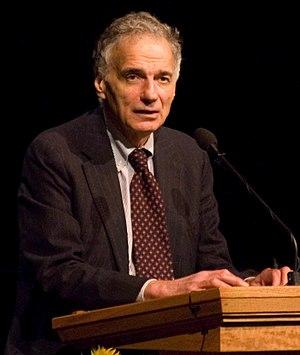
Les primaires présidentielles du Parti vert américain de 2008 se sont déroulées du 5 février au 8 juin 2008, et se sont conclues sur la victoire de Cynthia McKinney, qui représentera le Parti vert des États-Unis durant les élections présidentielles américaines de 2008 aux côtés de Rosa Clemente.